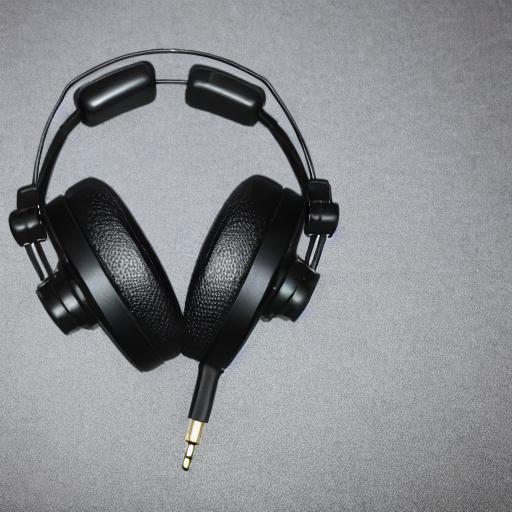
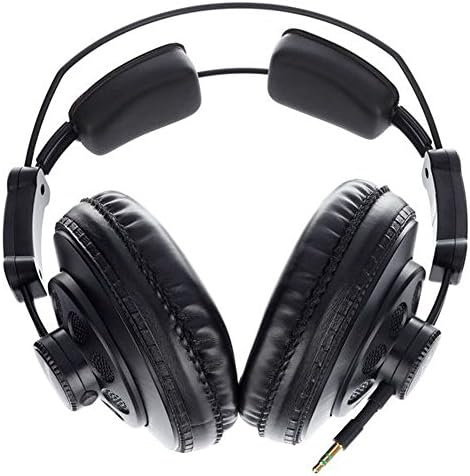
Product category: headphones
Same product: no